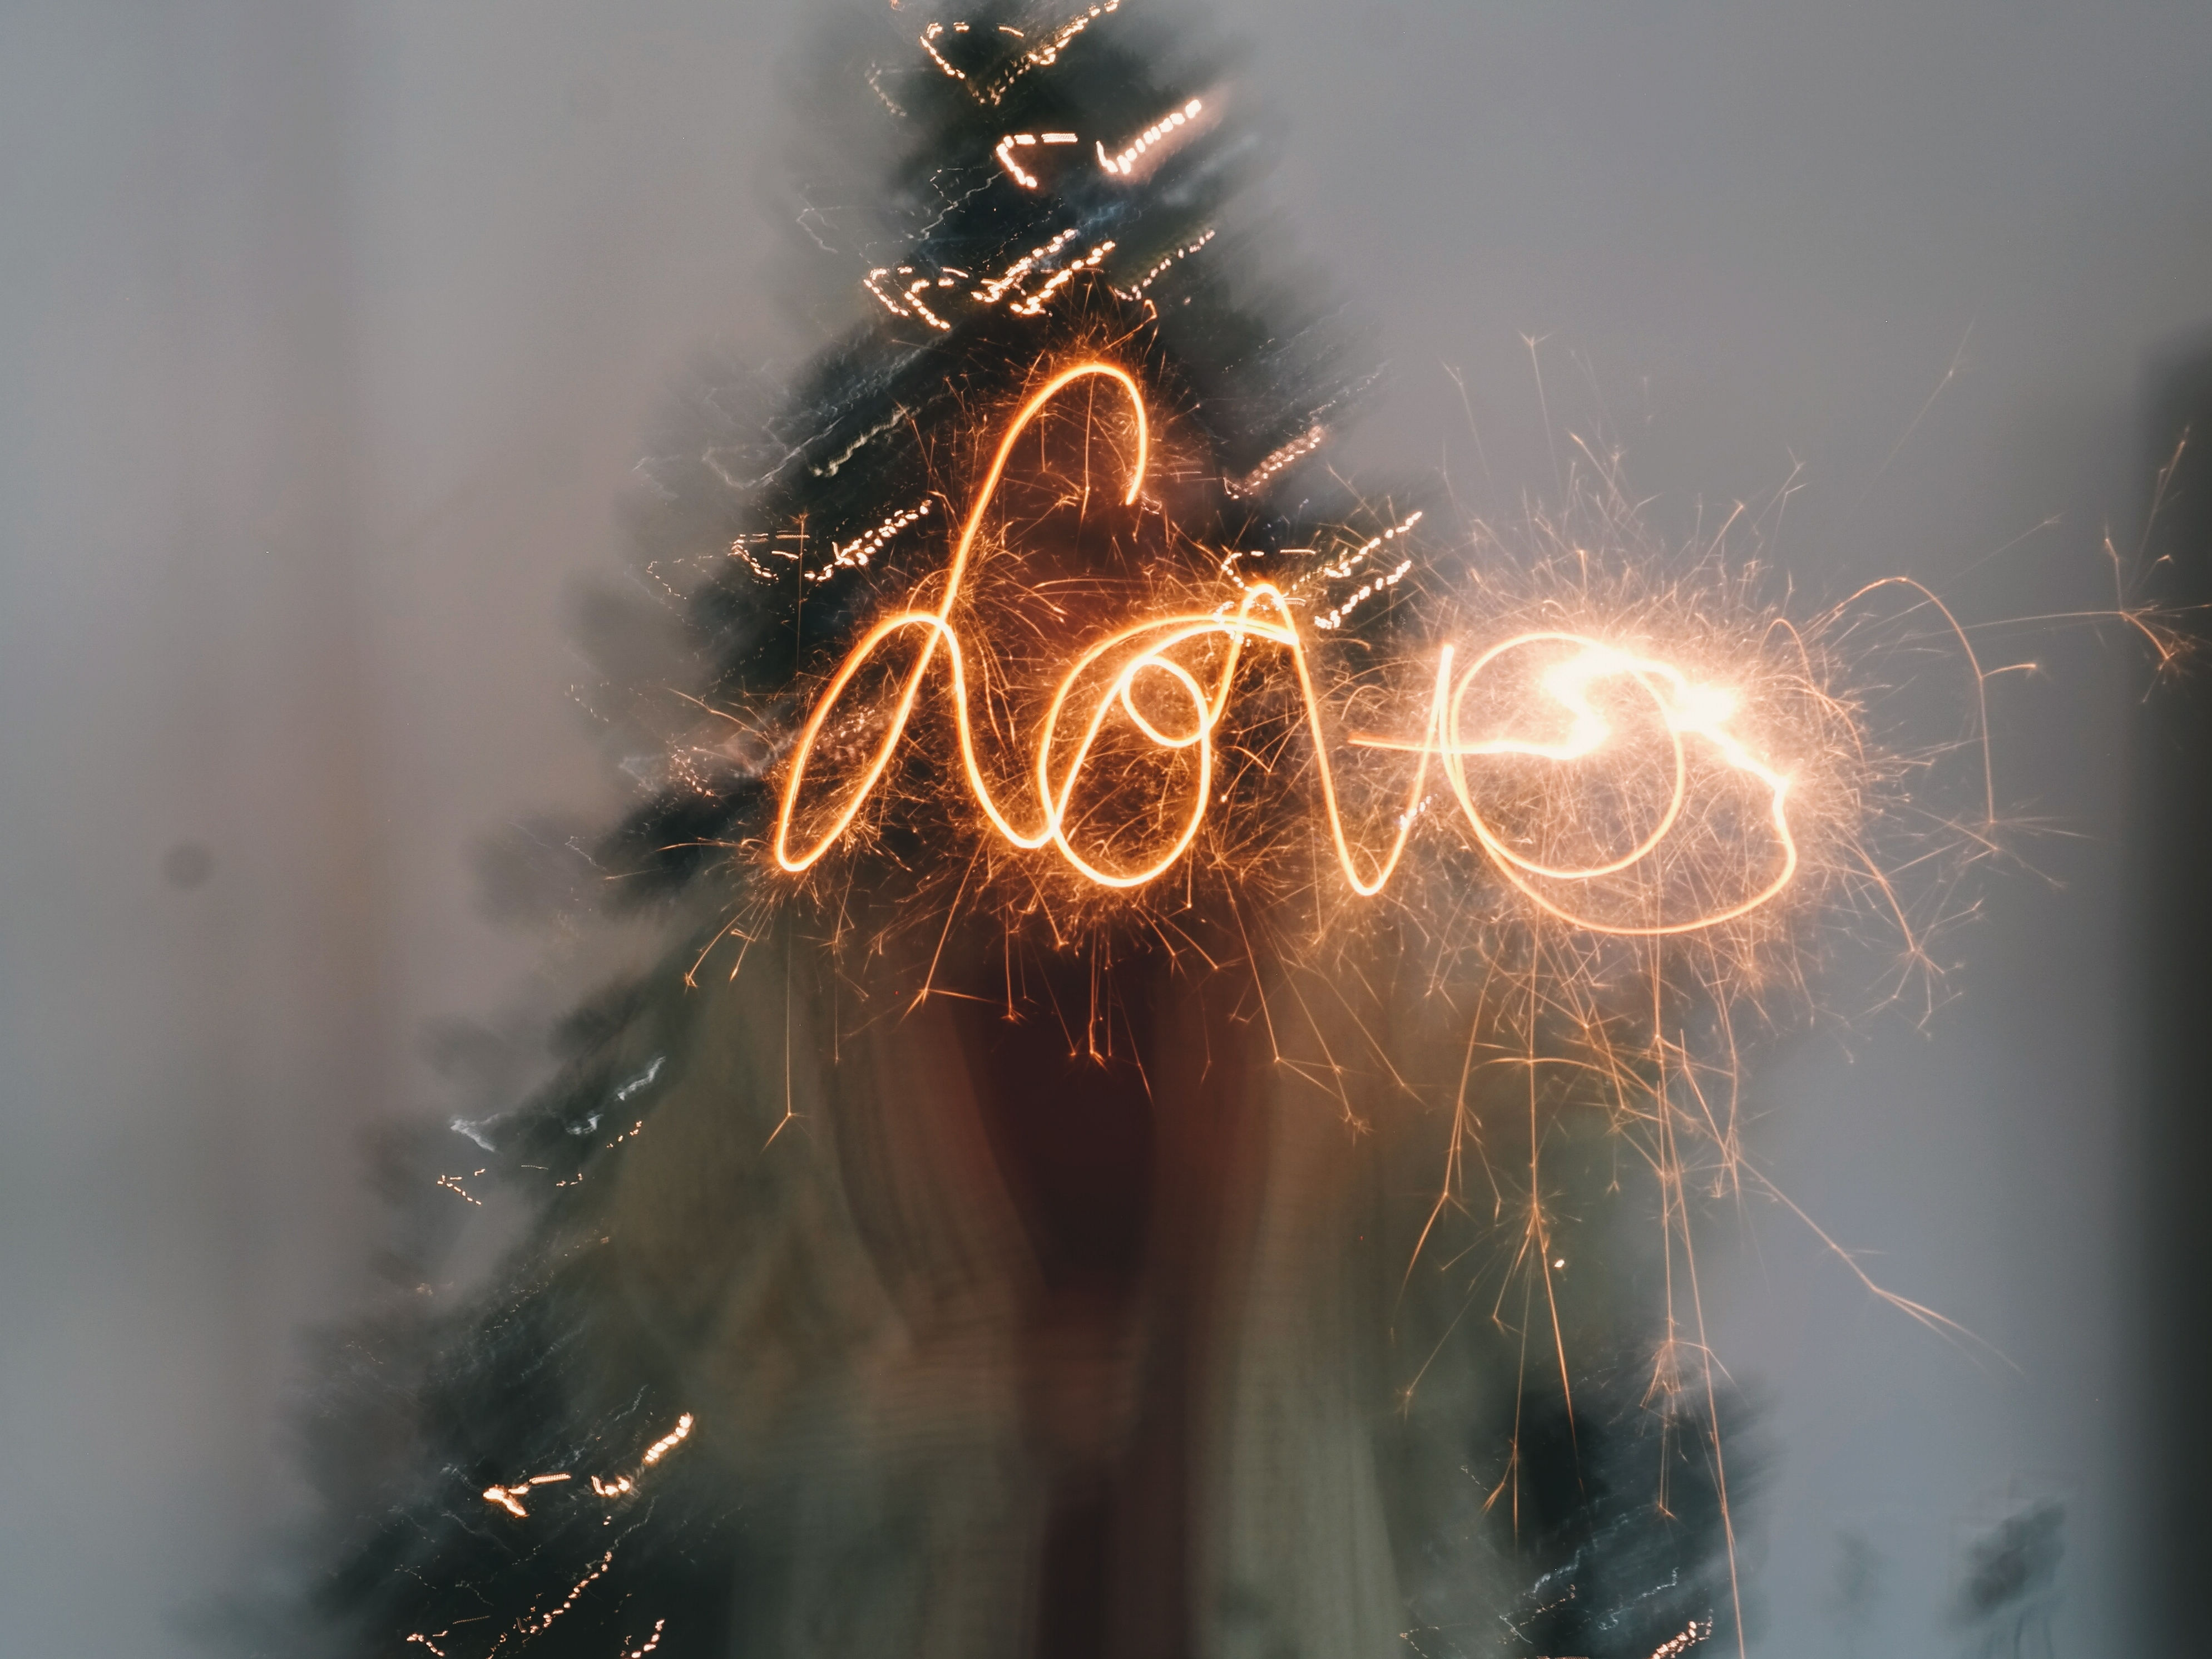
writing, light, photography, sunlight, flower, sparkler, love, reflection, color, darkness, light trail, light painting, sparkle, close up, macro photography